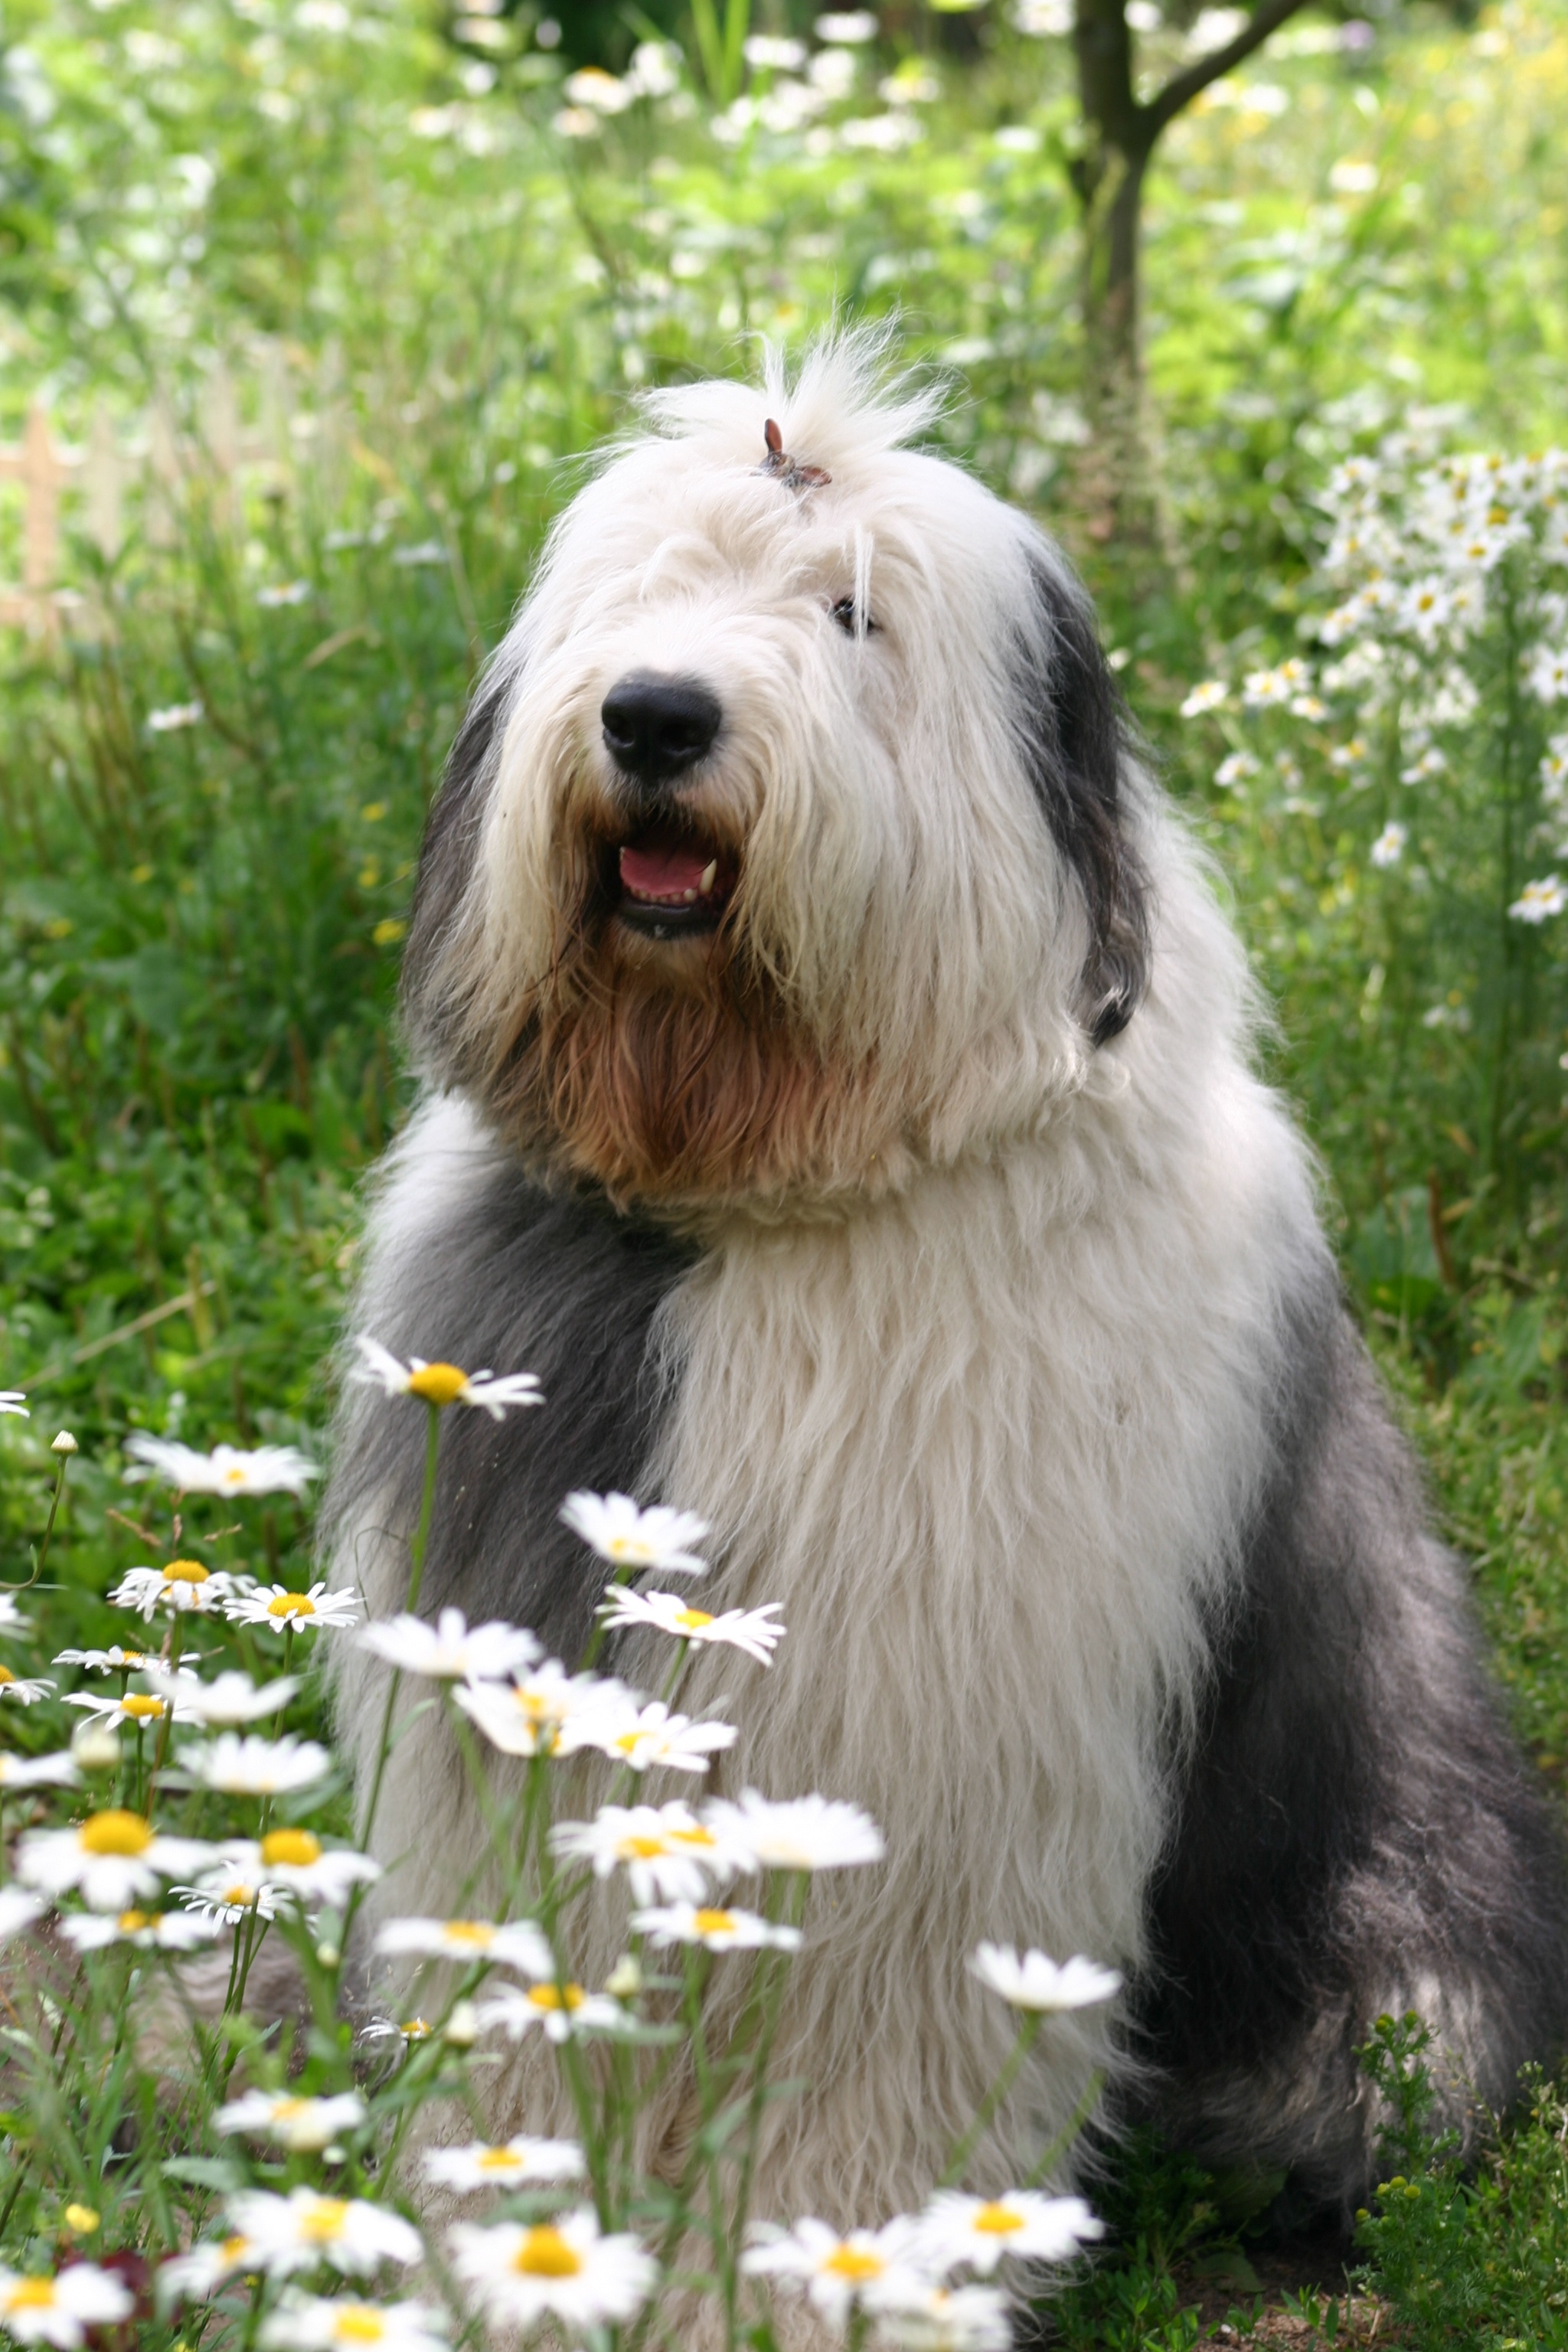
dog, collie, mammal, outdoors, vertebrate, dog breed, chamomile, bobtail, tibetan terrier, havanese, dog like mammal, carnivoran, glen of imaal terrier, dog crossbreeds, bearded collie, catalan sheepdog, polish lowland sheepdog, irish wolfhound, old english sheepdog, romanian mioritic shepherd dog, english shepherd, c o da serra de aires, sapsali, lowchen, south russian ovcharka